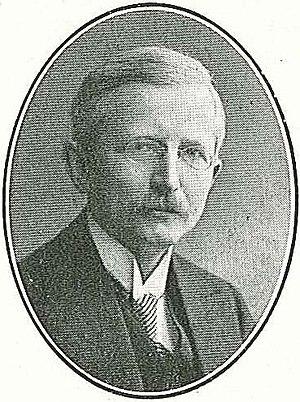
Bror Beckman, né le 10 février 1866 à Kristinehamn – mort le 22 juillet 1929 à Ljungskile, est un compositeur suédois.